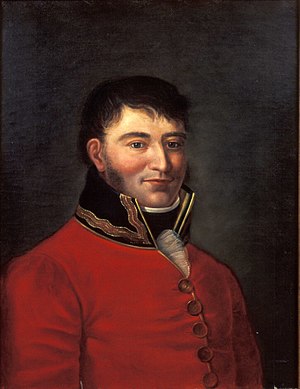
Niels Andreas Vibe
Niels Andreas Vibe af Jacob Munch.
Niels Andreas Vibe var en norsk generalkrigskommissær der tilhørte den danske adelsslægt Vibe. Han var søn af major Johan Christian Vibe og Anne Cathrine Pihl og yngre broder til digteren Johan Vibe, til amtmanden på Island Joachim Christian Vibe, samt til generalkrigskommissær Ditlev Vibe.